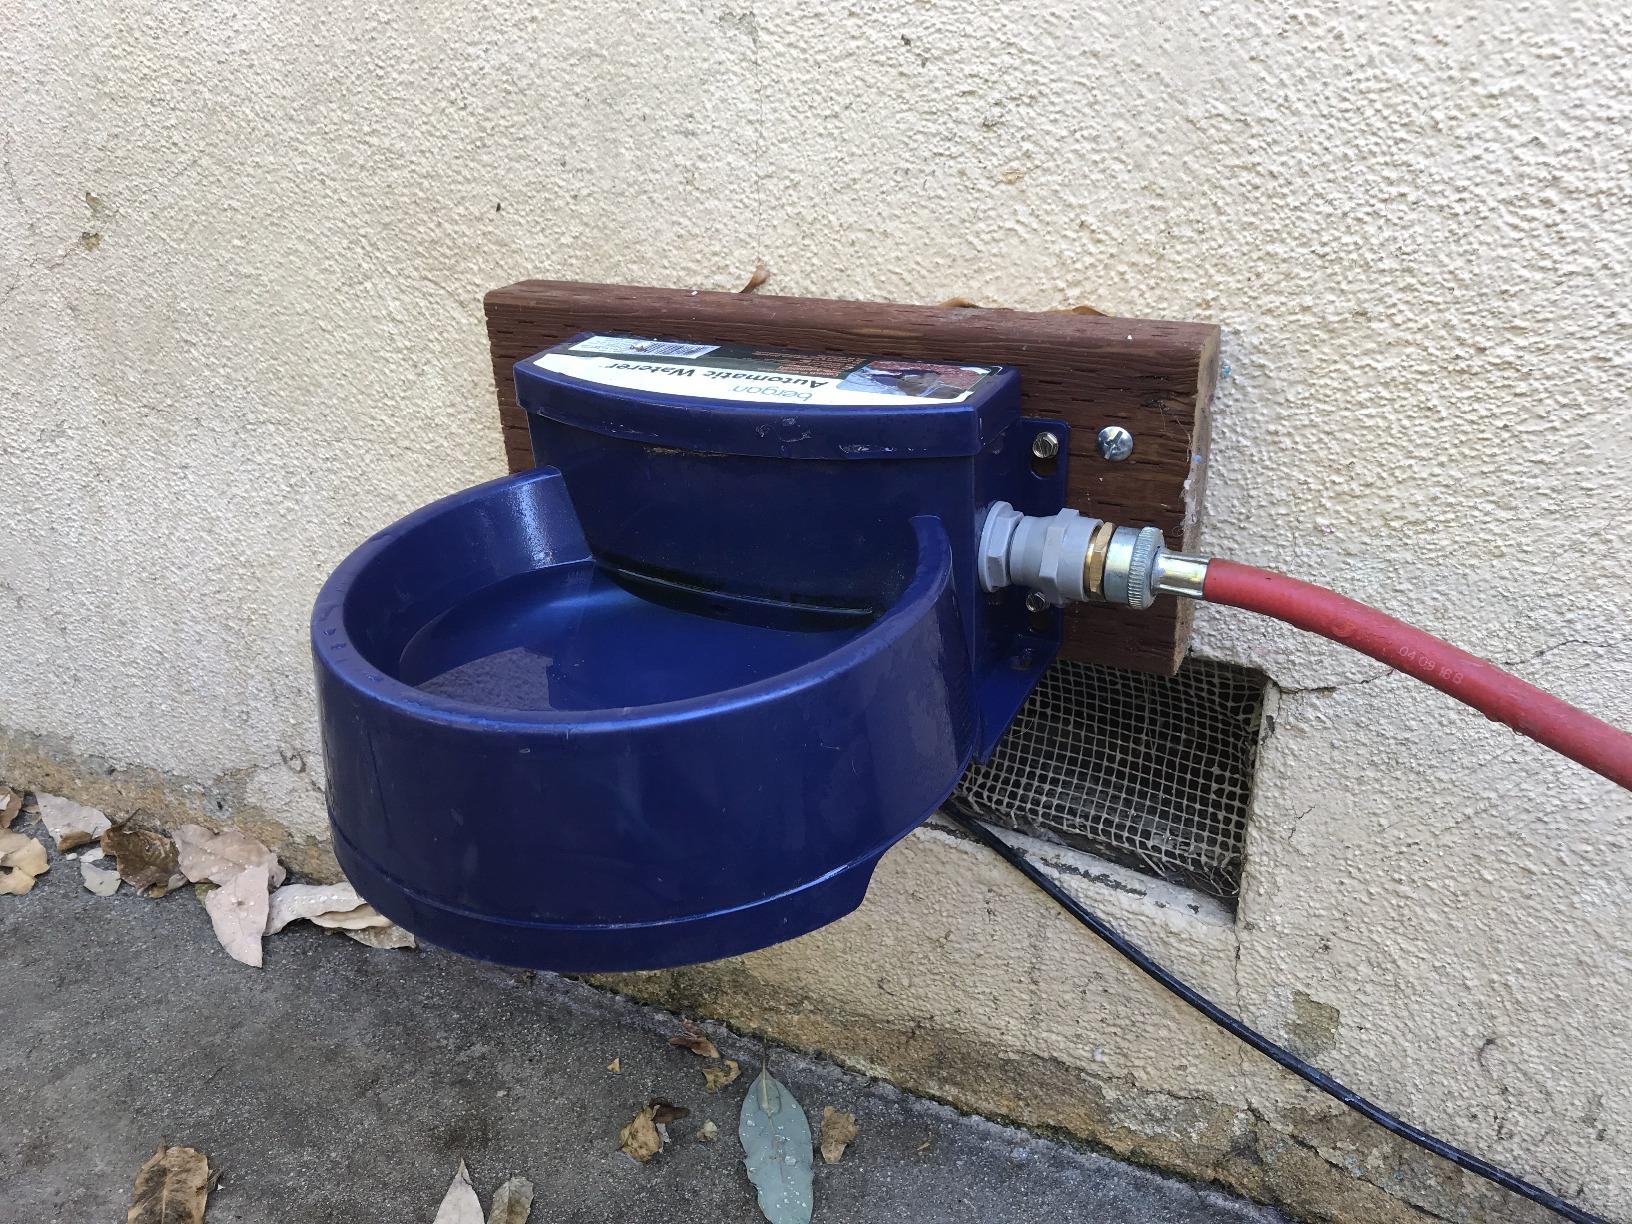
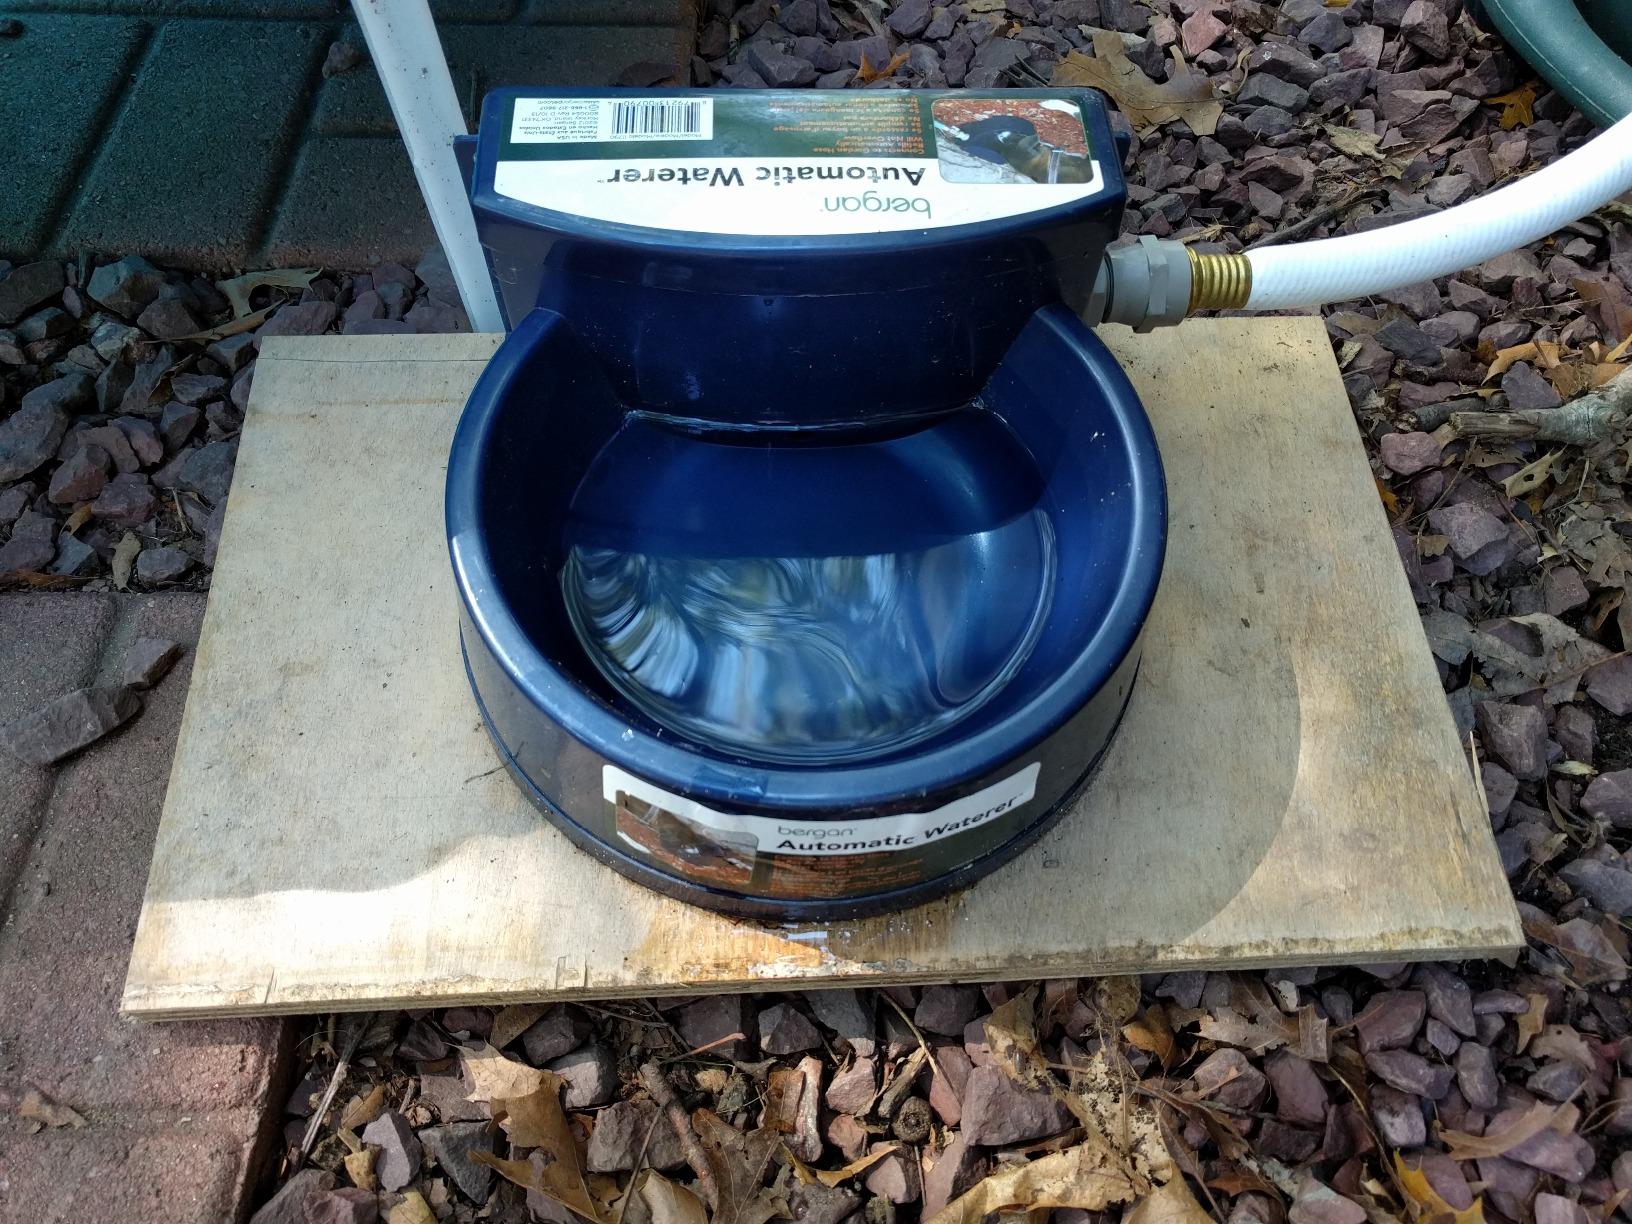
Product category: items_bowl
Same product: yes